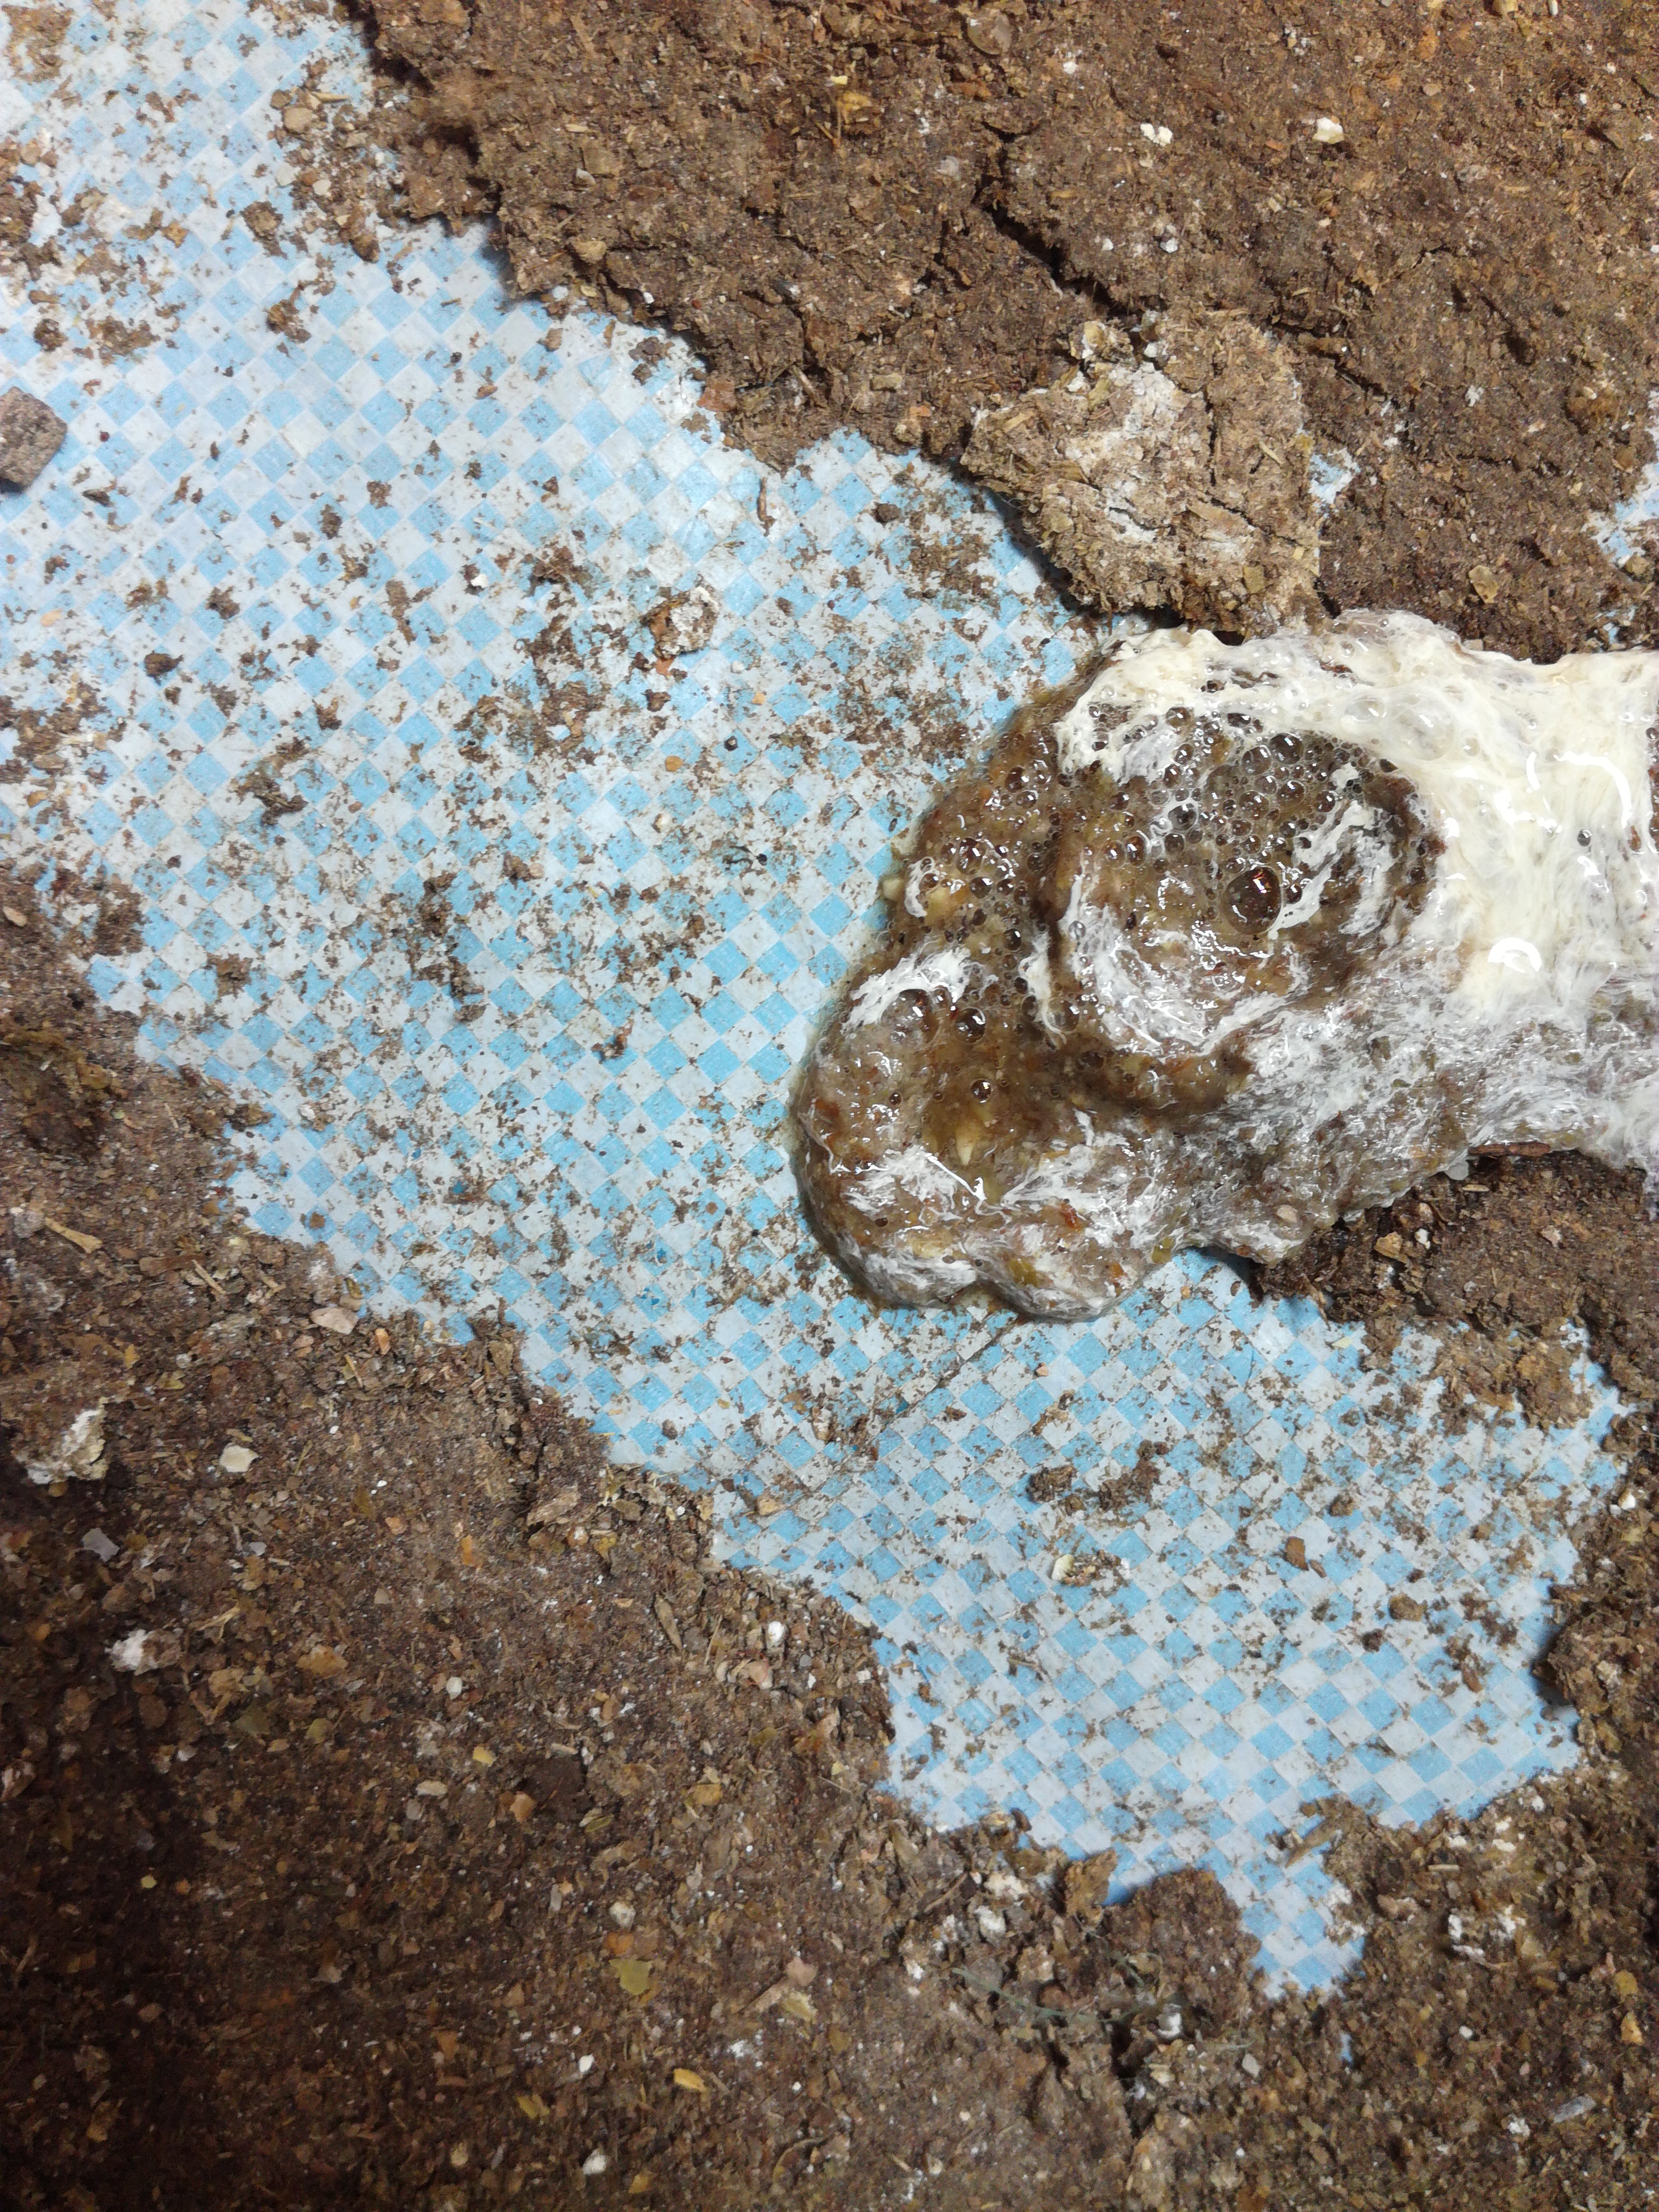
PCR-confirmed diagnosis: Salmonella